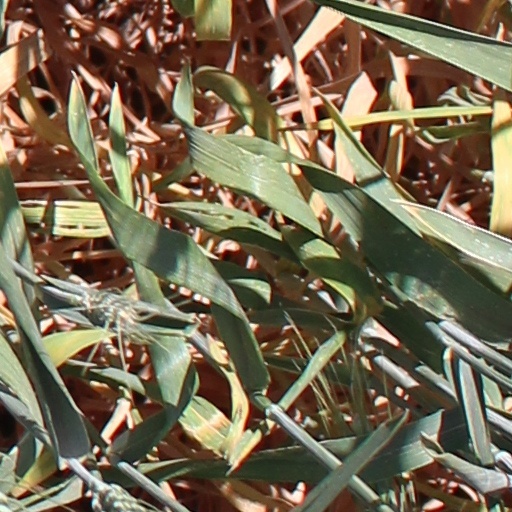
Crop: wheat